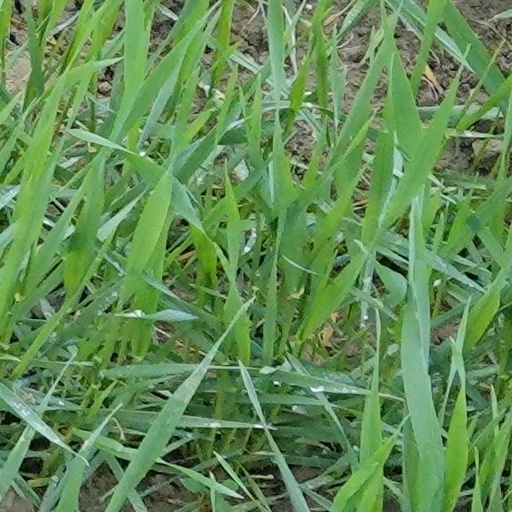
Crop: wheat